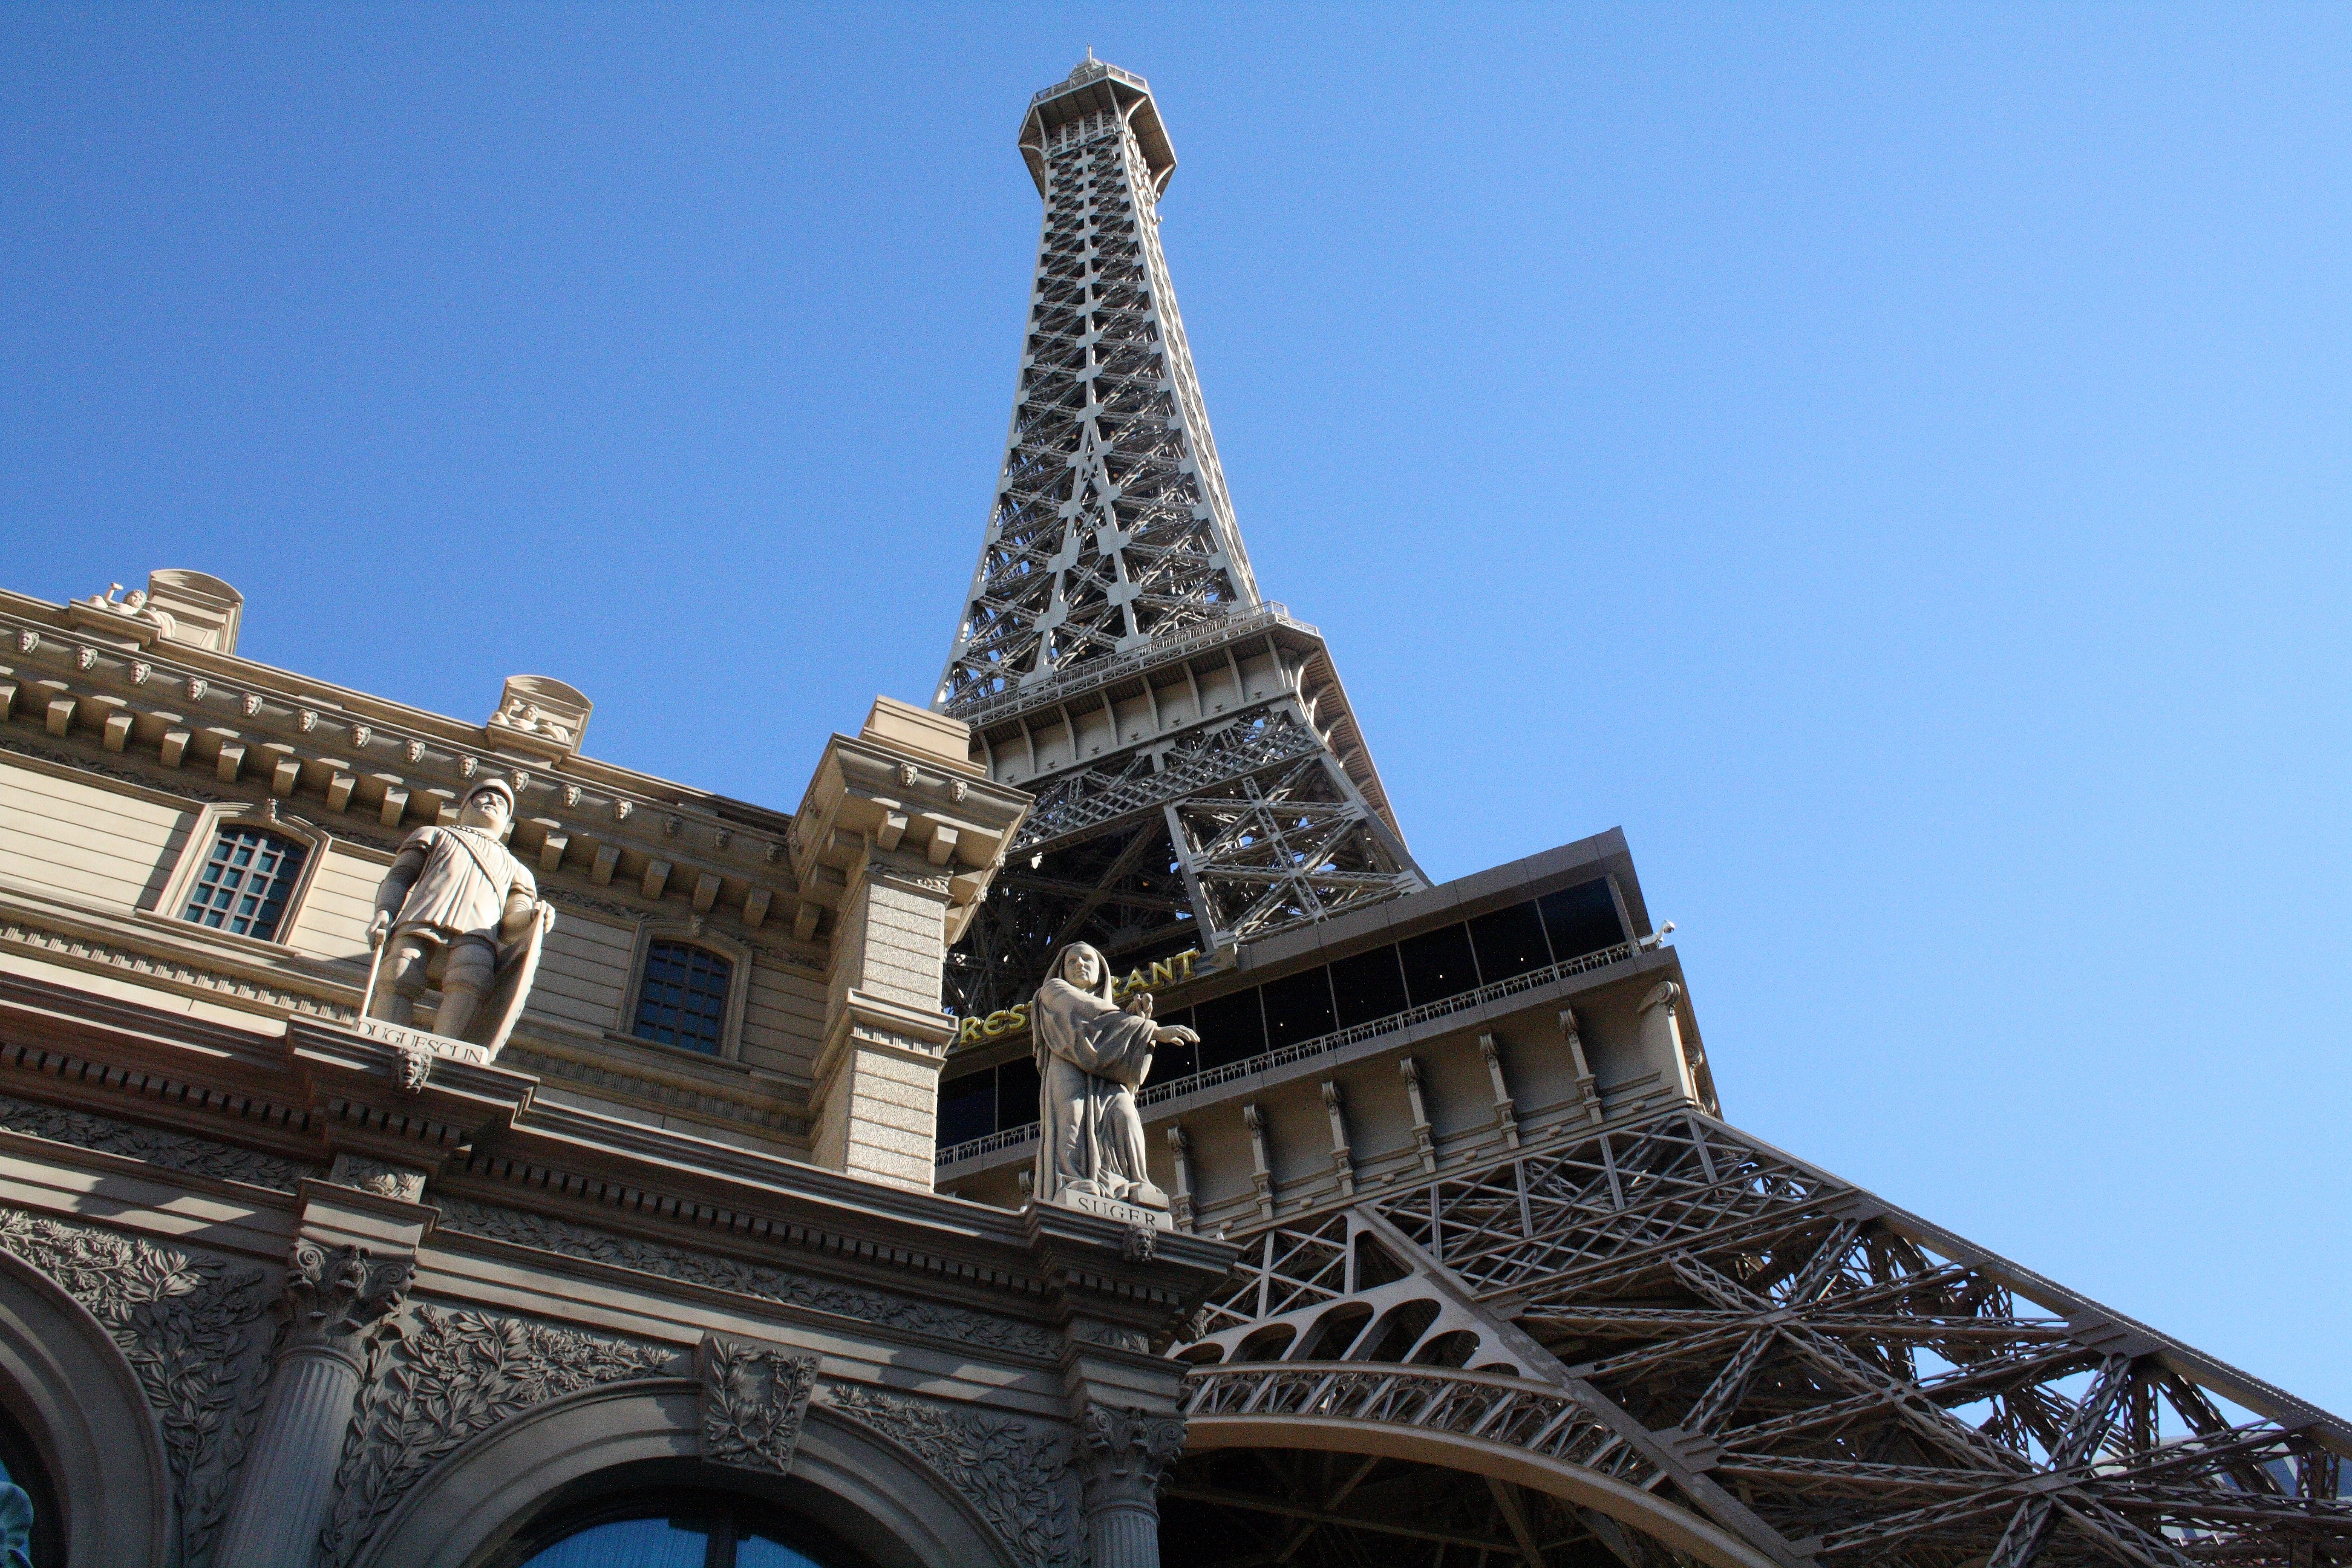
architecture, building, palace, paris, skyscraper, monument, travel, tower, usa, landmark, facade, cathedral, tourism, place of worship, temple, spire, nevada, casino, las vegas